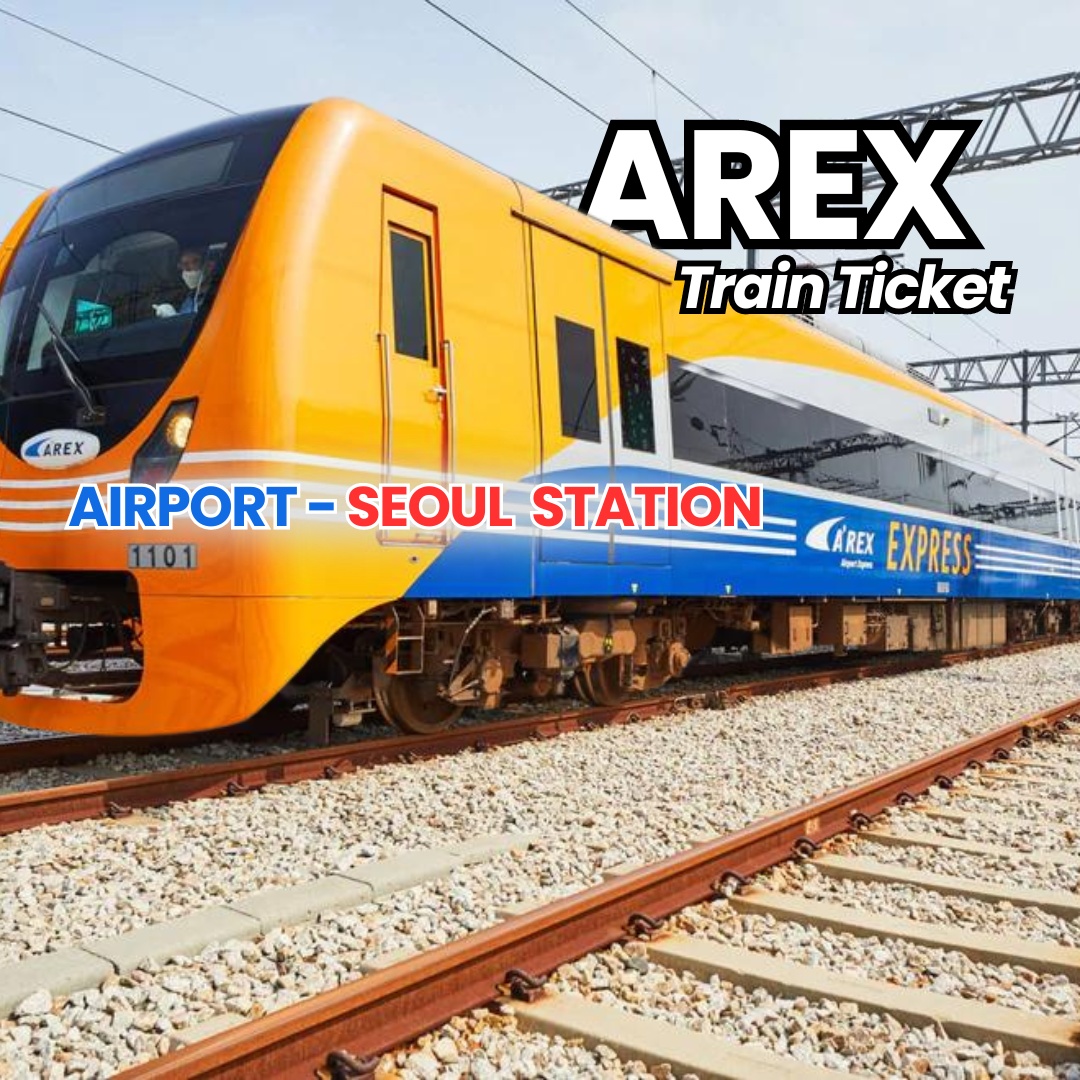
AGENT - AREX Train [AIRPORT - SEOUL STATION / SEOUL STATION - AIRPORT]
AREX Incheon Airport Express Train Ticket Experience a fast, convenient, and hassle-free transfer between Incheon International Airport and Seoul with the AREX Incheon Airport Express Train. The non-stop express train offers a direct connection from Incheon Airport (Terminals 1 & 2) to Seoul Station, making your journey smooth and efficient. Highlights: Non-stop Service : Travel directly between Incheon Airport and Seoul Station in just 43 minutes. Comfortable Seating : Enjoy spacious and comfortable reserved seating, ensuring a relaxing journey. Luggage Storage : Dedicated luggage racks for your convenience. Easy Transfers : Direct connections to major subway lines at Seoul Station. Affordable and Quick : Save time and money while avoiding traffic. Whether you’re arriving in Korea or heading to the airport, the AREX Incheon Airport Express Train is the perfect option for a quick and easy transfer. Book your ticket now and start your journey stress-free!
Brand: ONLINE TOUR KOREA
Category: Vehicles & Parts > Vehicles > Motor Vehicles > Commercial Vehicles > Buses > Trolleybuses